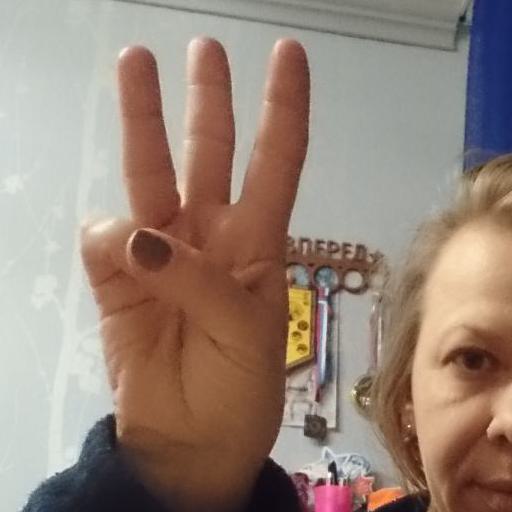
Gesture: three